Wadi Howar

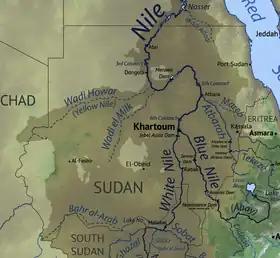
Map of Nile tributaries in modern Sudan

"Wadi Howar" is the remnant of the ancient "Yellow Nile", a tributary of the Nile during the African humid period from about 9500 to 4500 years ago. At that time, savanna fauna and cattle herders occupied this region and the southern edge of the Sahara was some further north than it is today. When the Sahara underwent desertification between 6000 and 4000 years ago, the wadi first became a chain of freshwater lakes and marshes, as shown by Ptolemy's world map, then it became extinct about 2000 years ago.